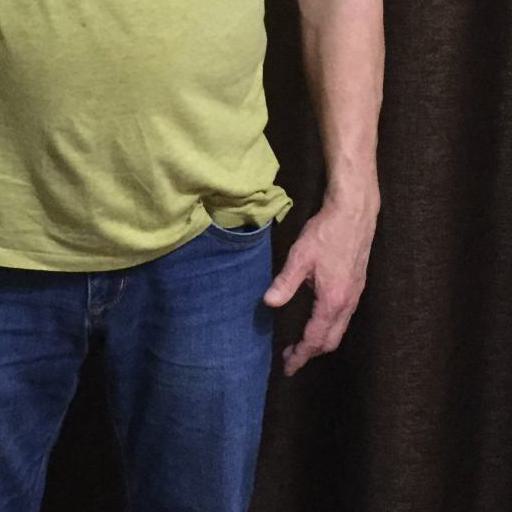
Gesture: no_gesture